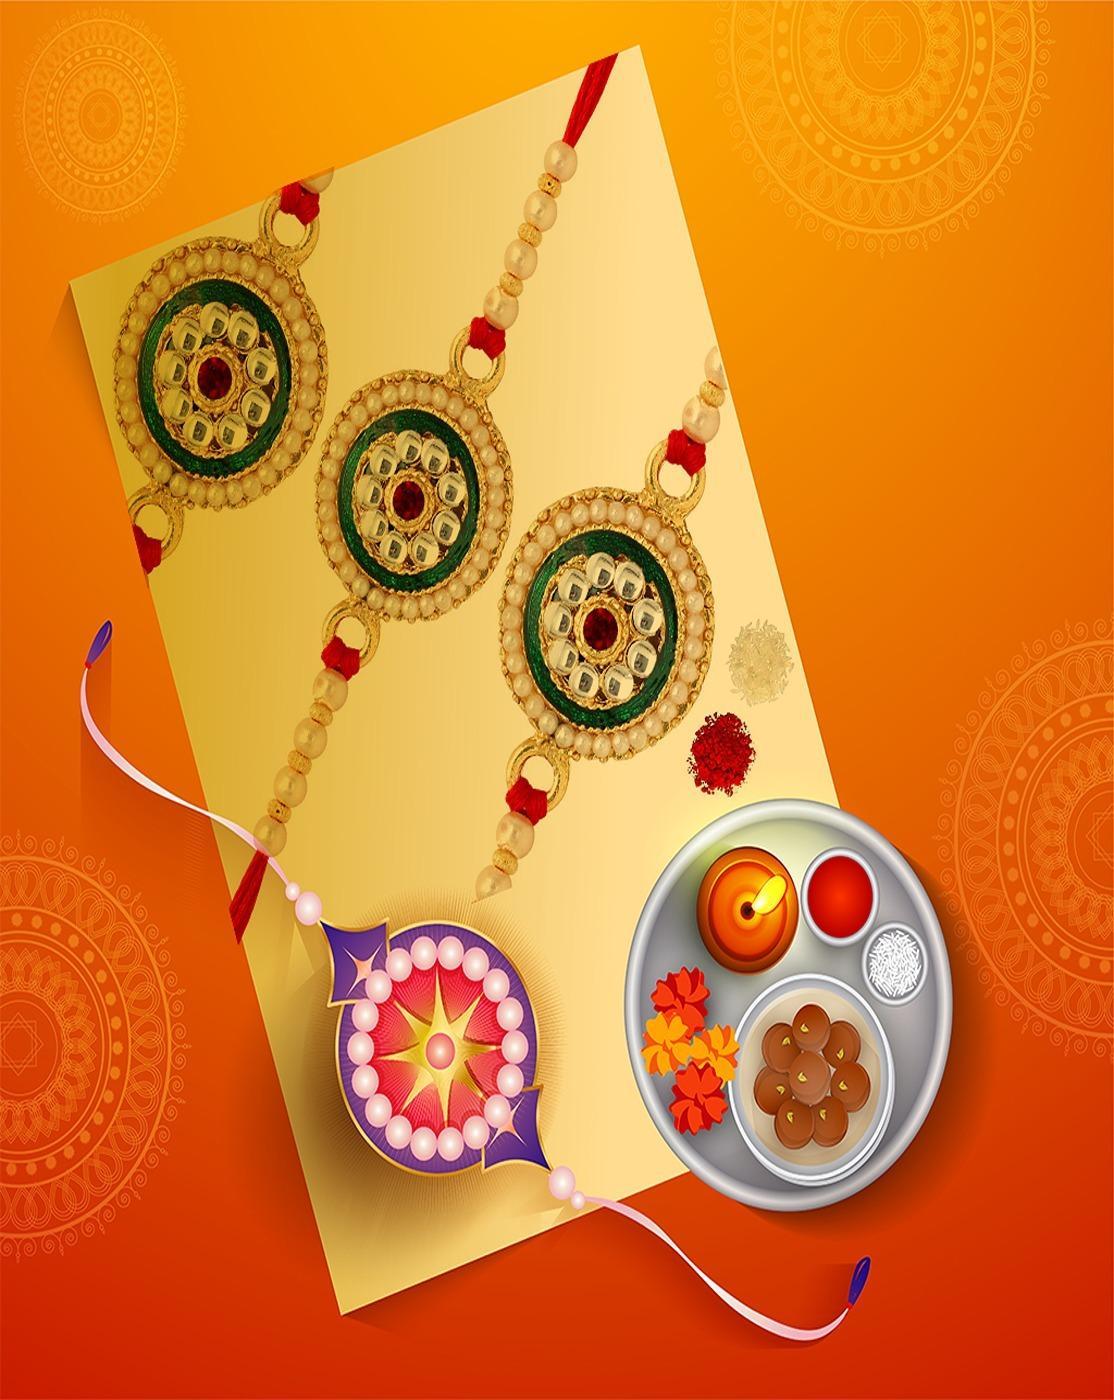
GLAMAA Floral Gold Plated Kundan and Pearl Rakhi Combo (Set of 3) with Roli Chawal and Raksha Bracelet Designer Rakhi for Men
Type: Rakhis
Brand: GLAMAA
Price: Rs. 229
 Rakhi Traditional Rakshabandhan Gift to Brothers from Beloved Sisters Rakshabandhan or Rakhi is a festival celebrating and honoring sibling love. It is love at its purest & deepest point. It is portrayed as the sister reminding the brother of the undying bond between—GLAMAA Festival Rakhi with Roli Chawal and Raksha Bandhan Card. Rakhi is the festival of expressing the feelings of love. Thus what can be better than expressing it to your loving brother by bringing a designer rakhi for him this year. In our range of designer rakhi, there is a vast choice for selecting the best one for your brother. The choice is in terms of designs, patterns, materials used and colors. So now depending on your suitability, you can choose the best designer rakhi gift to impress your brother. In fact, designer rakhis would be the one that your brother would also love to wear long after the celebration day of rakhi. A touch of modernity into the traditional and sacred thread of rakhi. The rakhi thread is introduced for the celebration of the festival of rakhi that is also known as ‘Raksha Bandhan’. Roli Chawal: The two most important ingredients of rakhi pooja thali is Roli and Chawal. Both are used for applying the auspicious tikka on the brother's forehead while performing the rituals of Raksha Bandhan. A sister has a heart filled with love and she prays strongly for her brother’s welfare and prosperity.
Features: Includes 3 Rakhi, Roli Chawal Tikka Pack Specially designed handcrafted traditional designer rakhi,Rakhi is the festival of expressing the feelings of love. Thus what can be better than expressing it your loving brother by bringing a designer rakhi for him this year. In our range of designer rakhi, there is a vast choice for selecting the best one for
Included: Rakhi